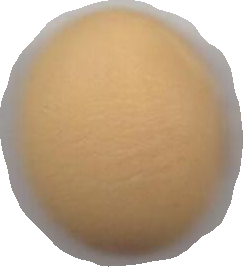
Variety: Dega